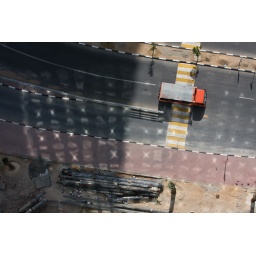
At a certain time in the day, the light hits the building and make this pattern on road below